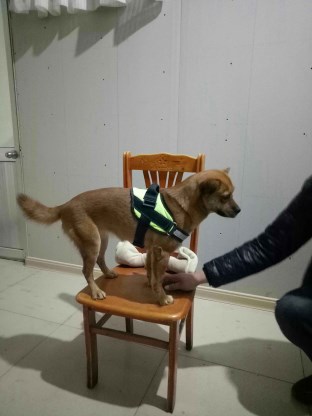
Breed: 3336-n000121-chinese_rural_dog